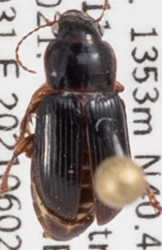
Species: Harpalus desertus
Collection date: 2021-06-02
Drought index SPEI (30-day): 1.13
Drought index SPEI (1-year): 0.09
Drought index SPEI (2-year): -0.33